Lena Connell

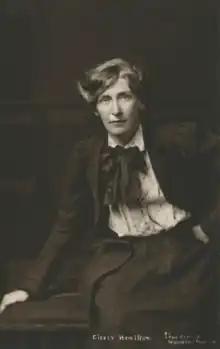
Cicely Hamilton was a leading campaigner and they worked together. Photo by Connell from the 1910s

Connell started her own photography business and was exhibiting her work professionally at the New Gallery Exhibition in 1901. She employed female staff. She was elected a member of the Professional Photographers' Association in 1903. She was said to be the first woman photographer to take pictures of male subjects.